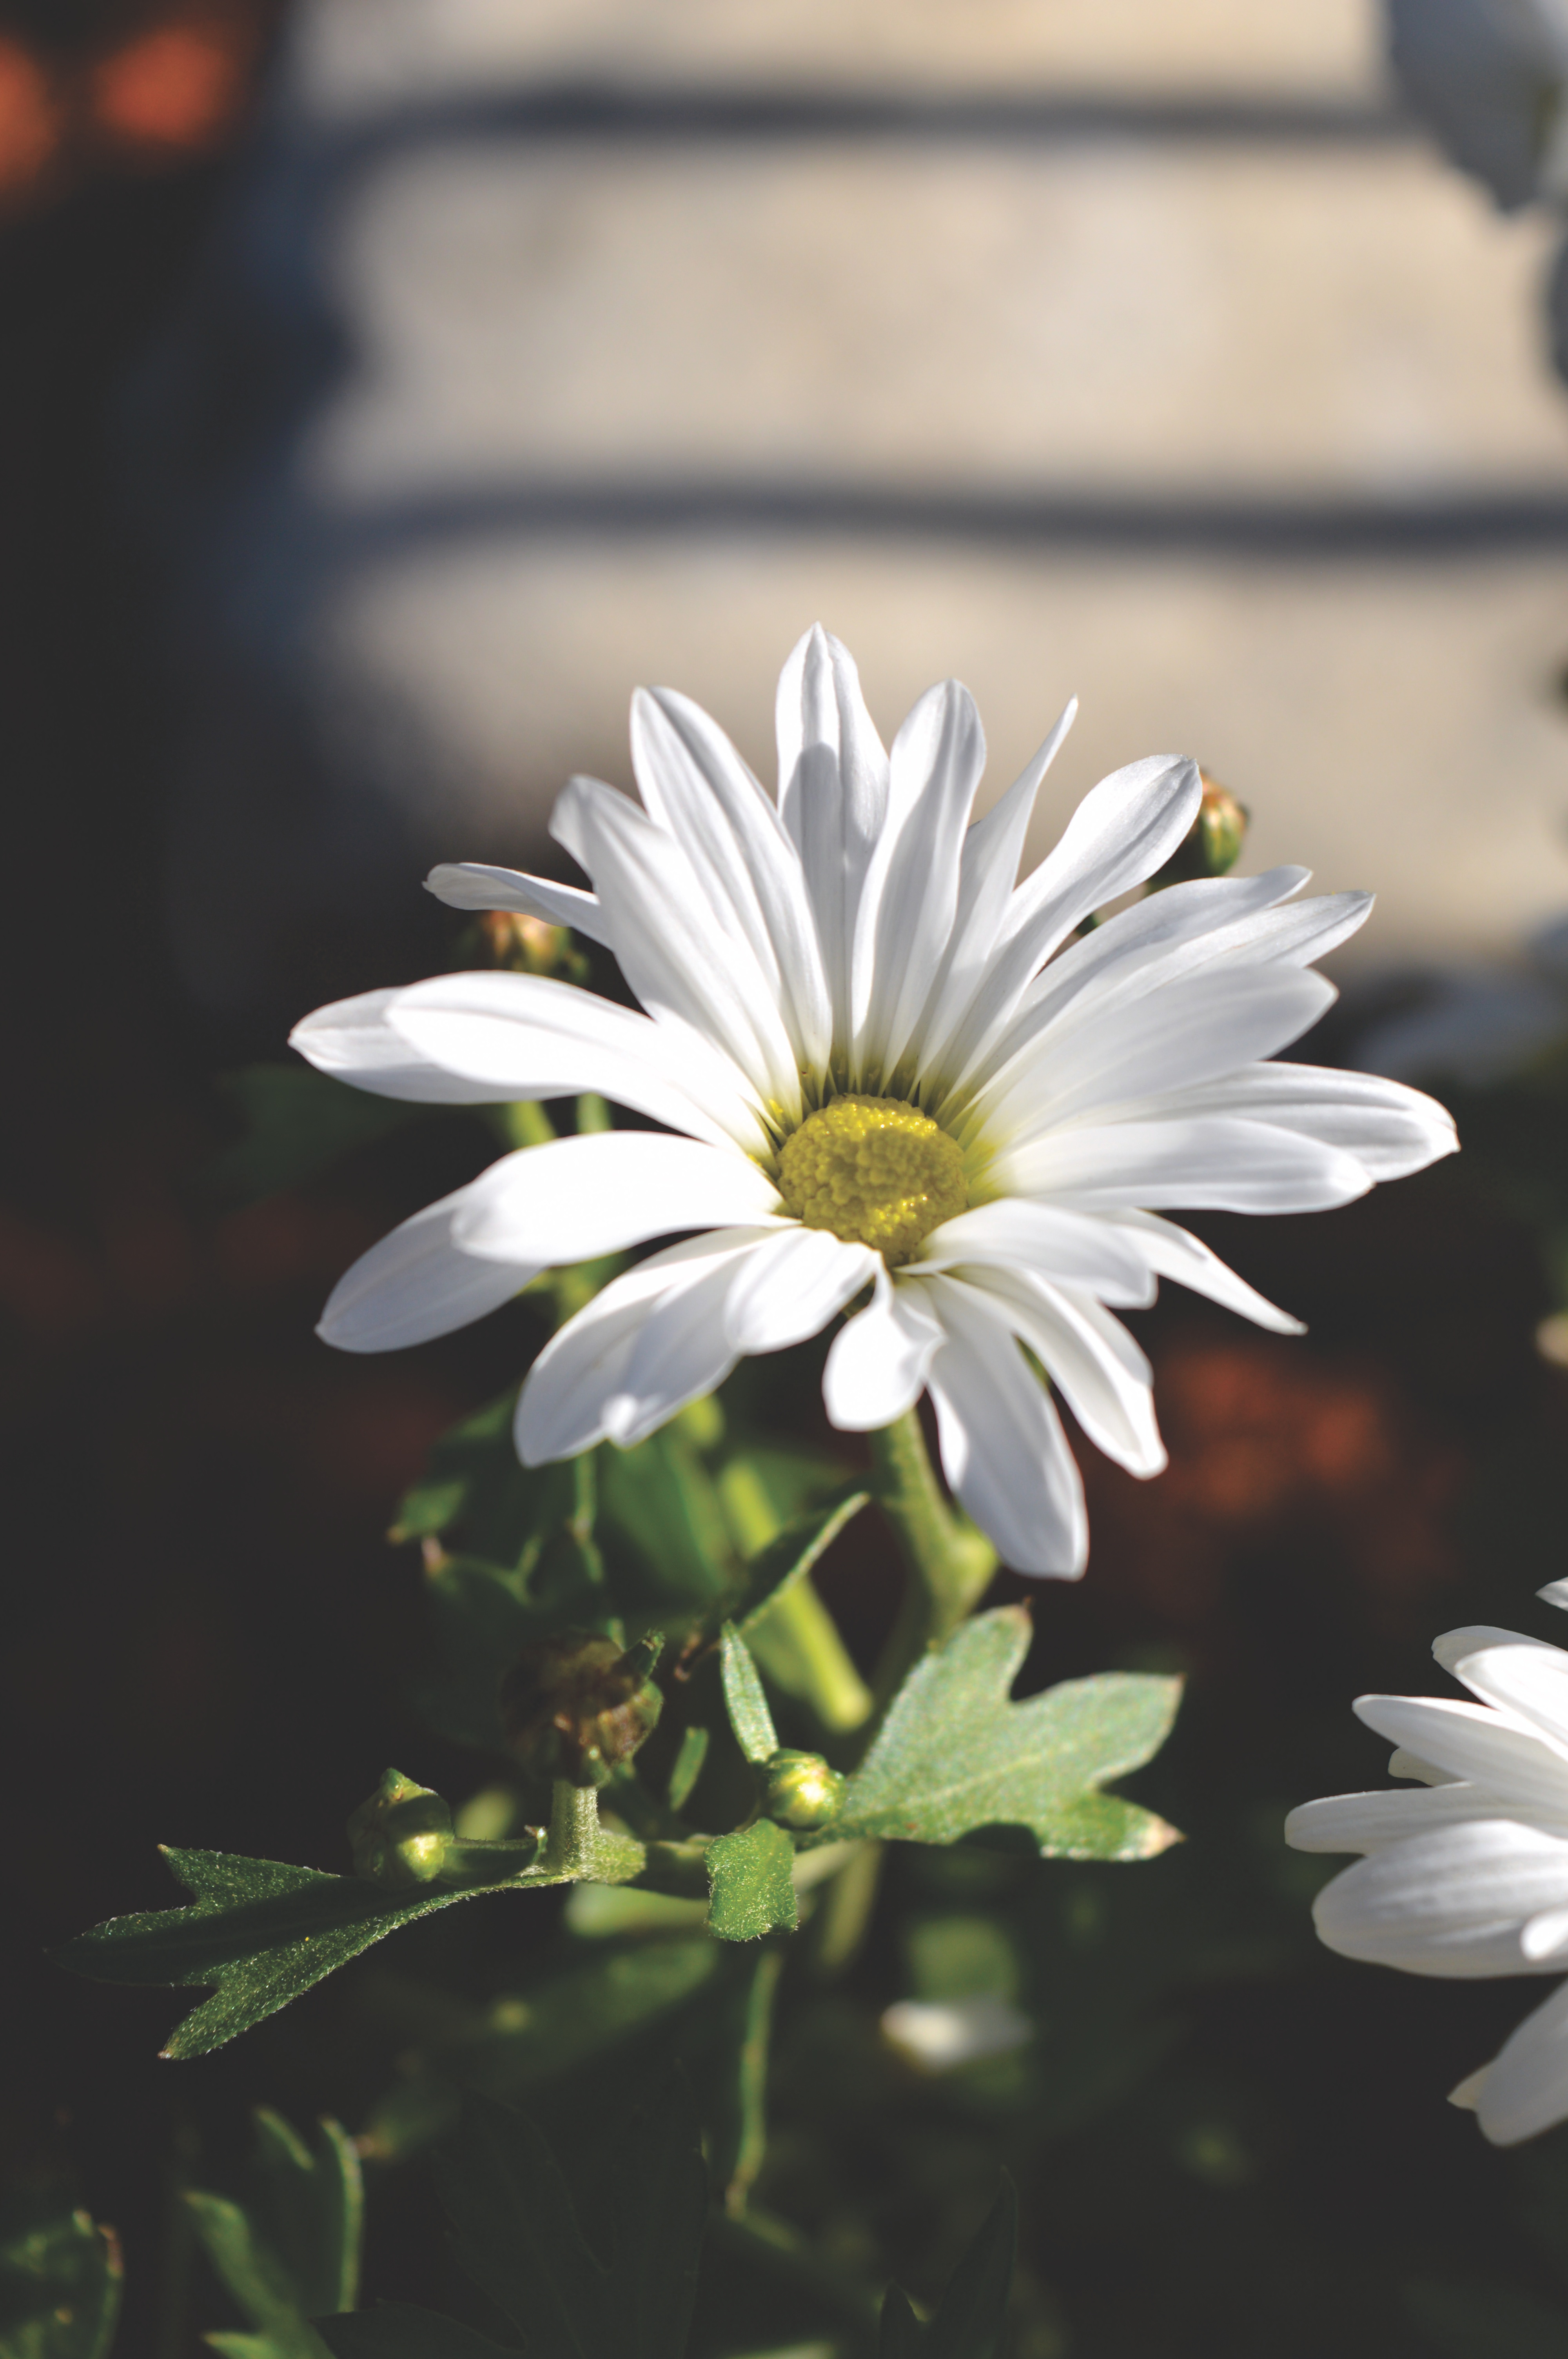
flower, white, nature, flora, plant, green, daisy, oxeye daisy, botany, close up, macro photography, land plant, petal, daisy family, flowering plant, blossom, wildflower